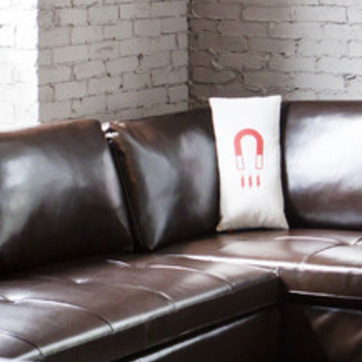
Material: leather